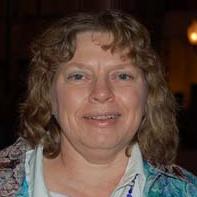
Age: 54